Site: brandenburg
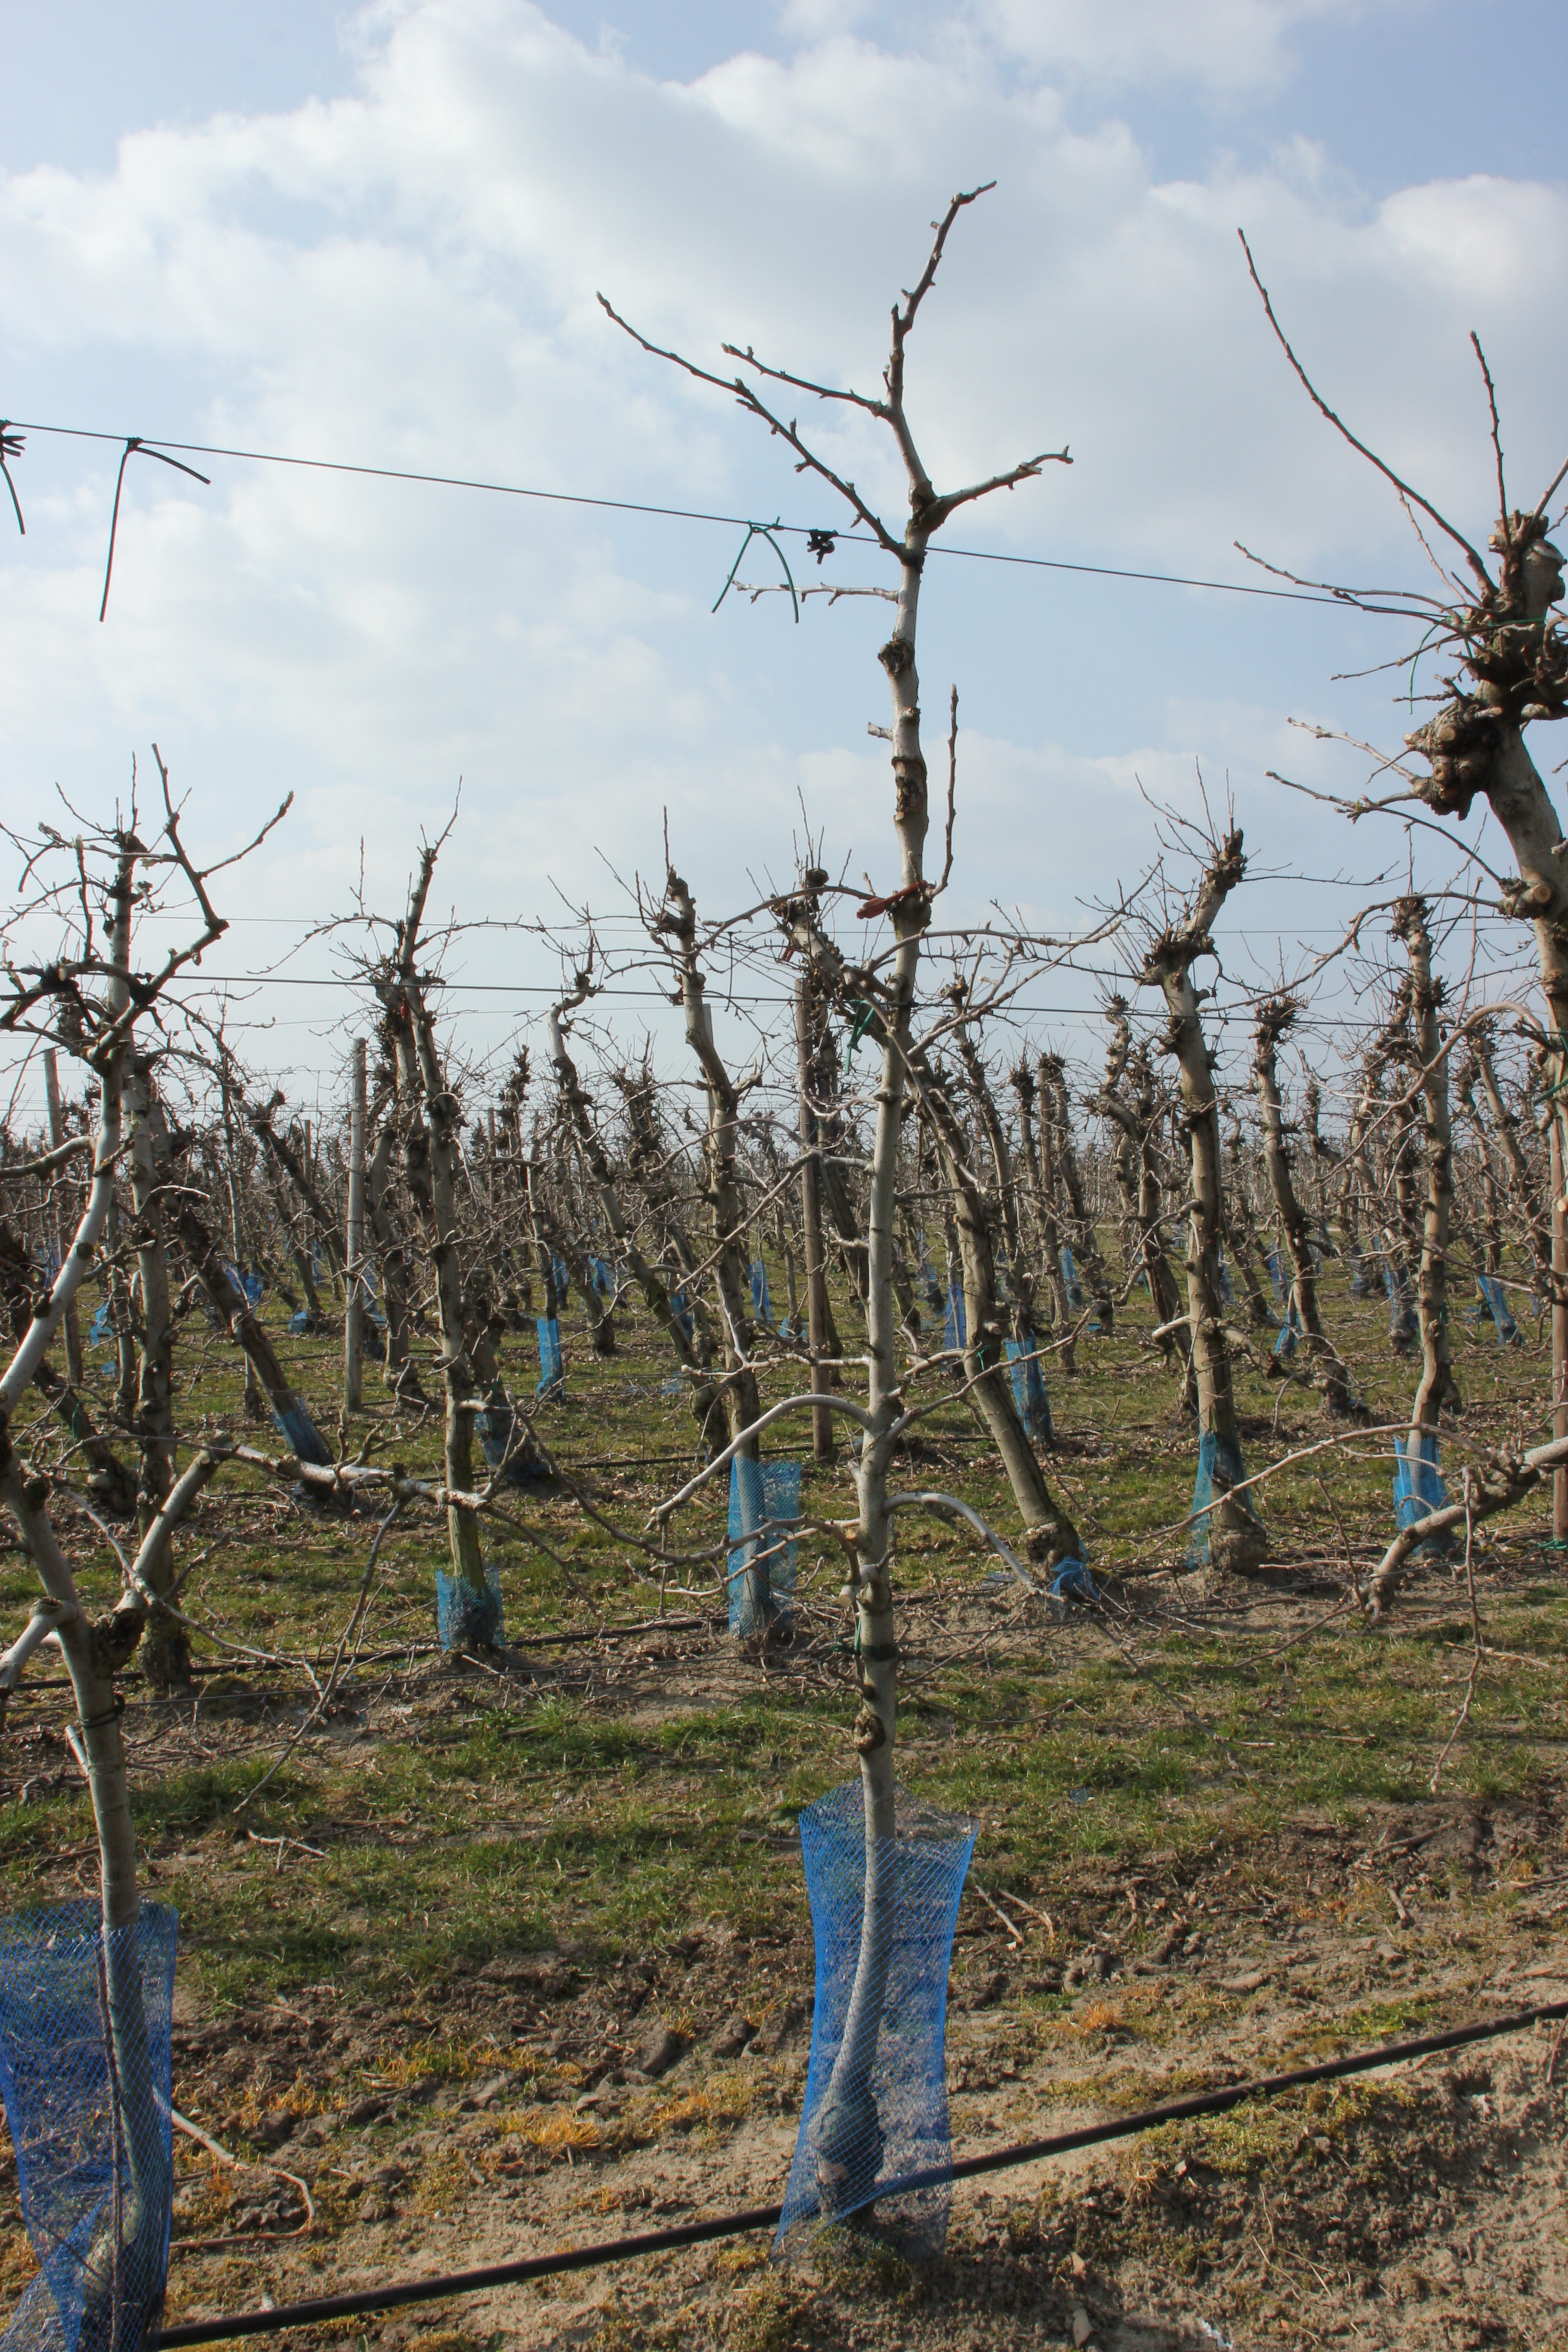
Growth stage (BBCH 03): Bud development